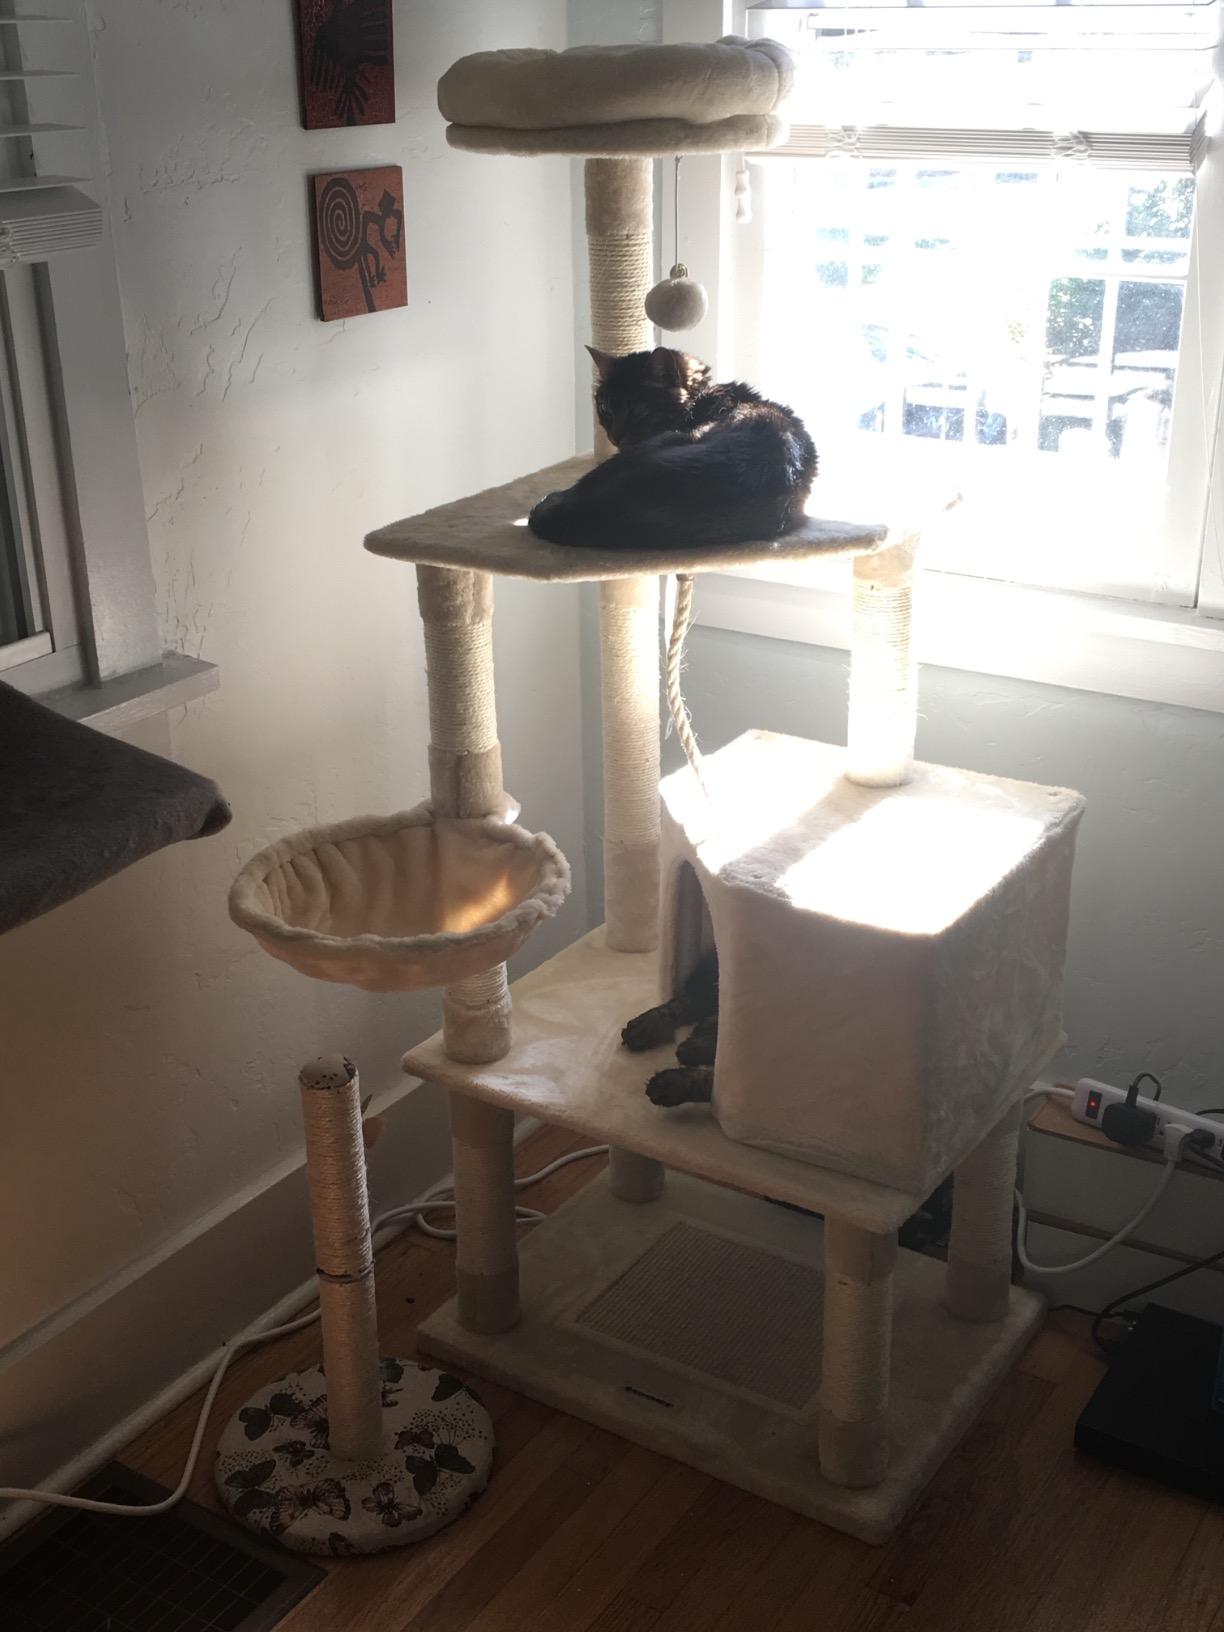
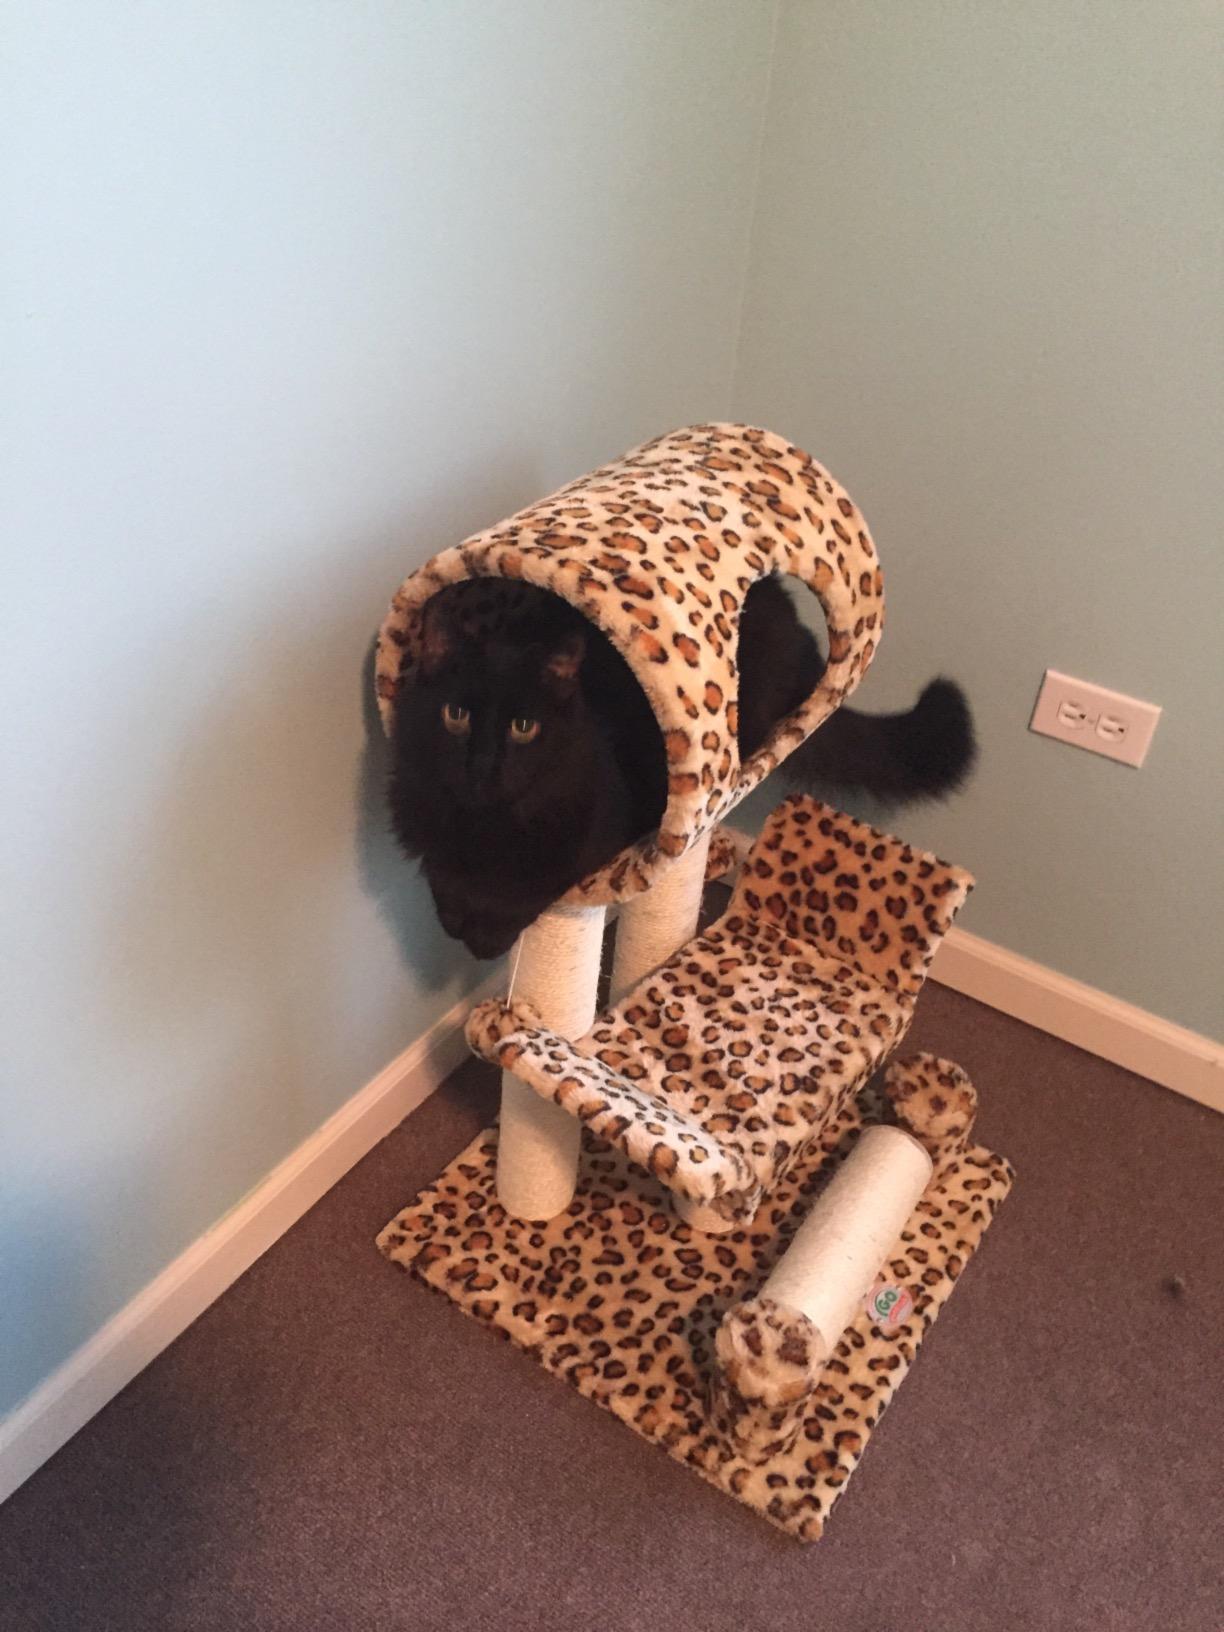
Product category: items_cat tree
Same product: no